Pakistan

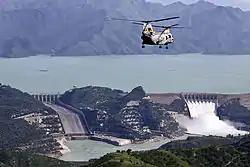
Tarbela Dam, the largest earth filled dam in the world, was constructed in 1968.

Pakistan is considered a middle power nation, with the world's seventh-largest standing armed forces in terms of personnel size, comprising approximately 660,000 active-duty troops and 291,000 paramilitary personnel as of 2024. Established in 1947, the armed forces of Pakistan wielded significant influence over national politics. The main branches include the Army, Navy, and Air Force, supported by numerous paramilitaries.